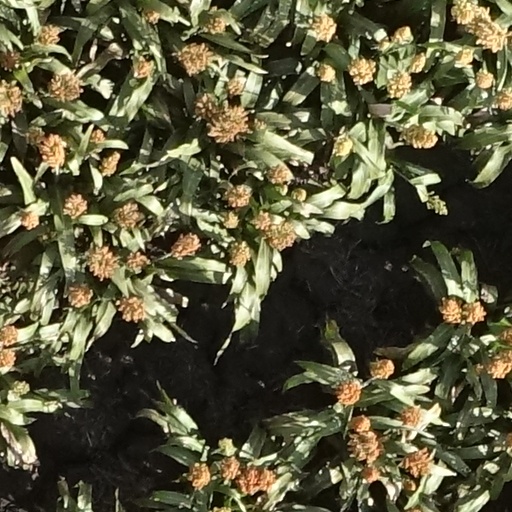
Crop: sorghum